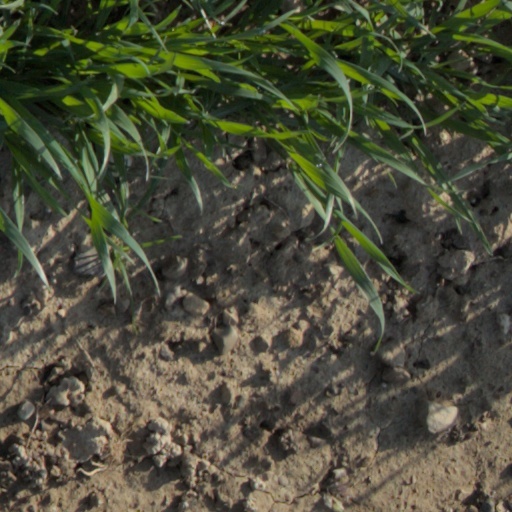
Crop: wheat